David Nixon (American football)

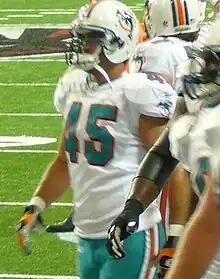
Nixon with the Miami Dolphins in 2011

David Nixon (born March 16, 1985) is an American former professional football linebacker who played in the National Football League (NFL). He signed with the Oakland Raiders as an undrafted free agent in 2009. He played college football at Brigham Young University.